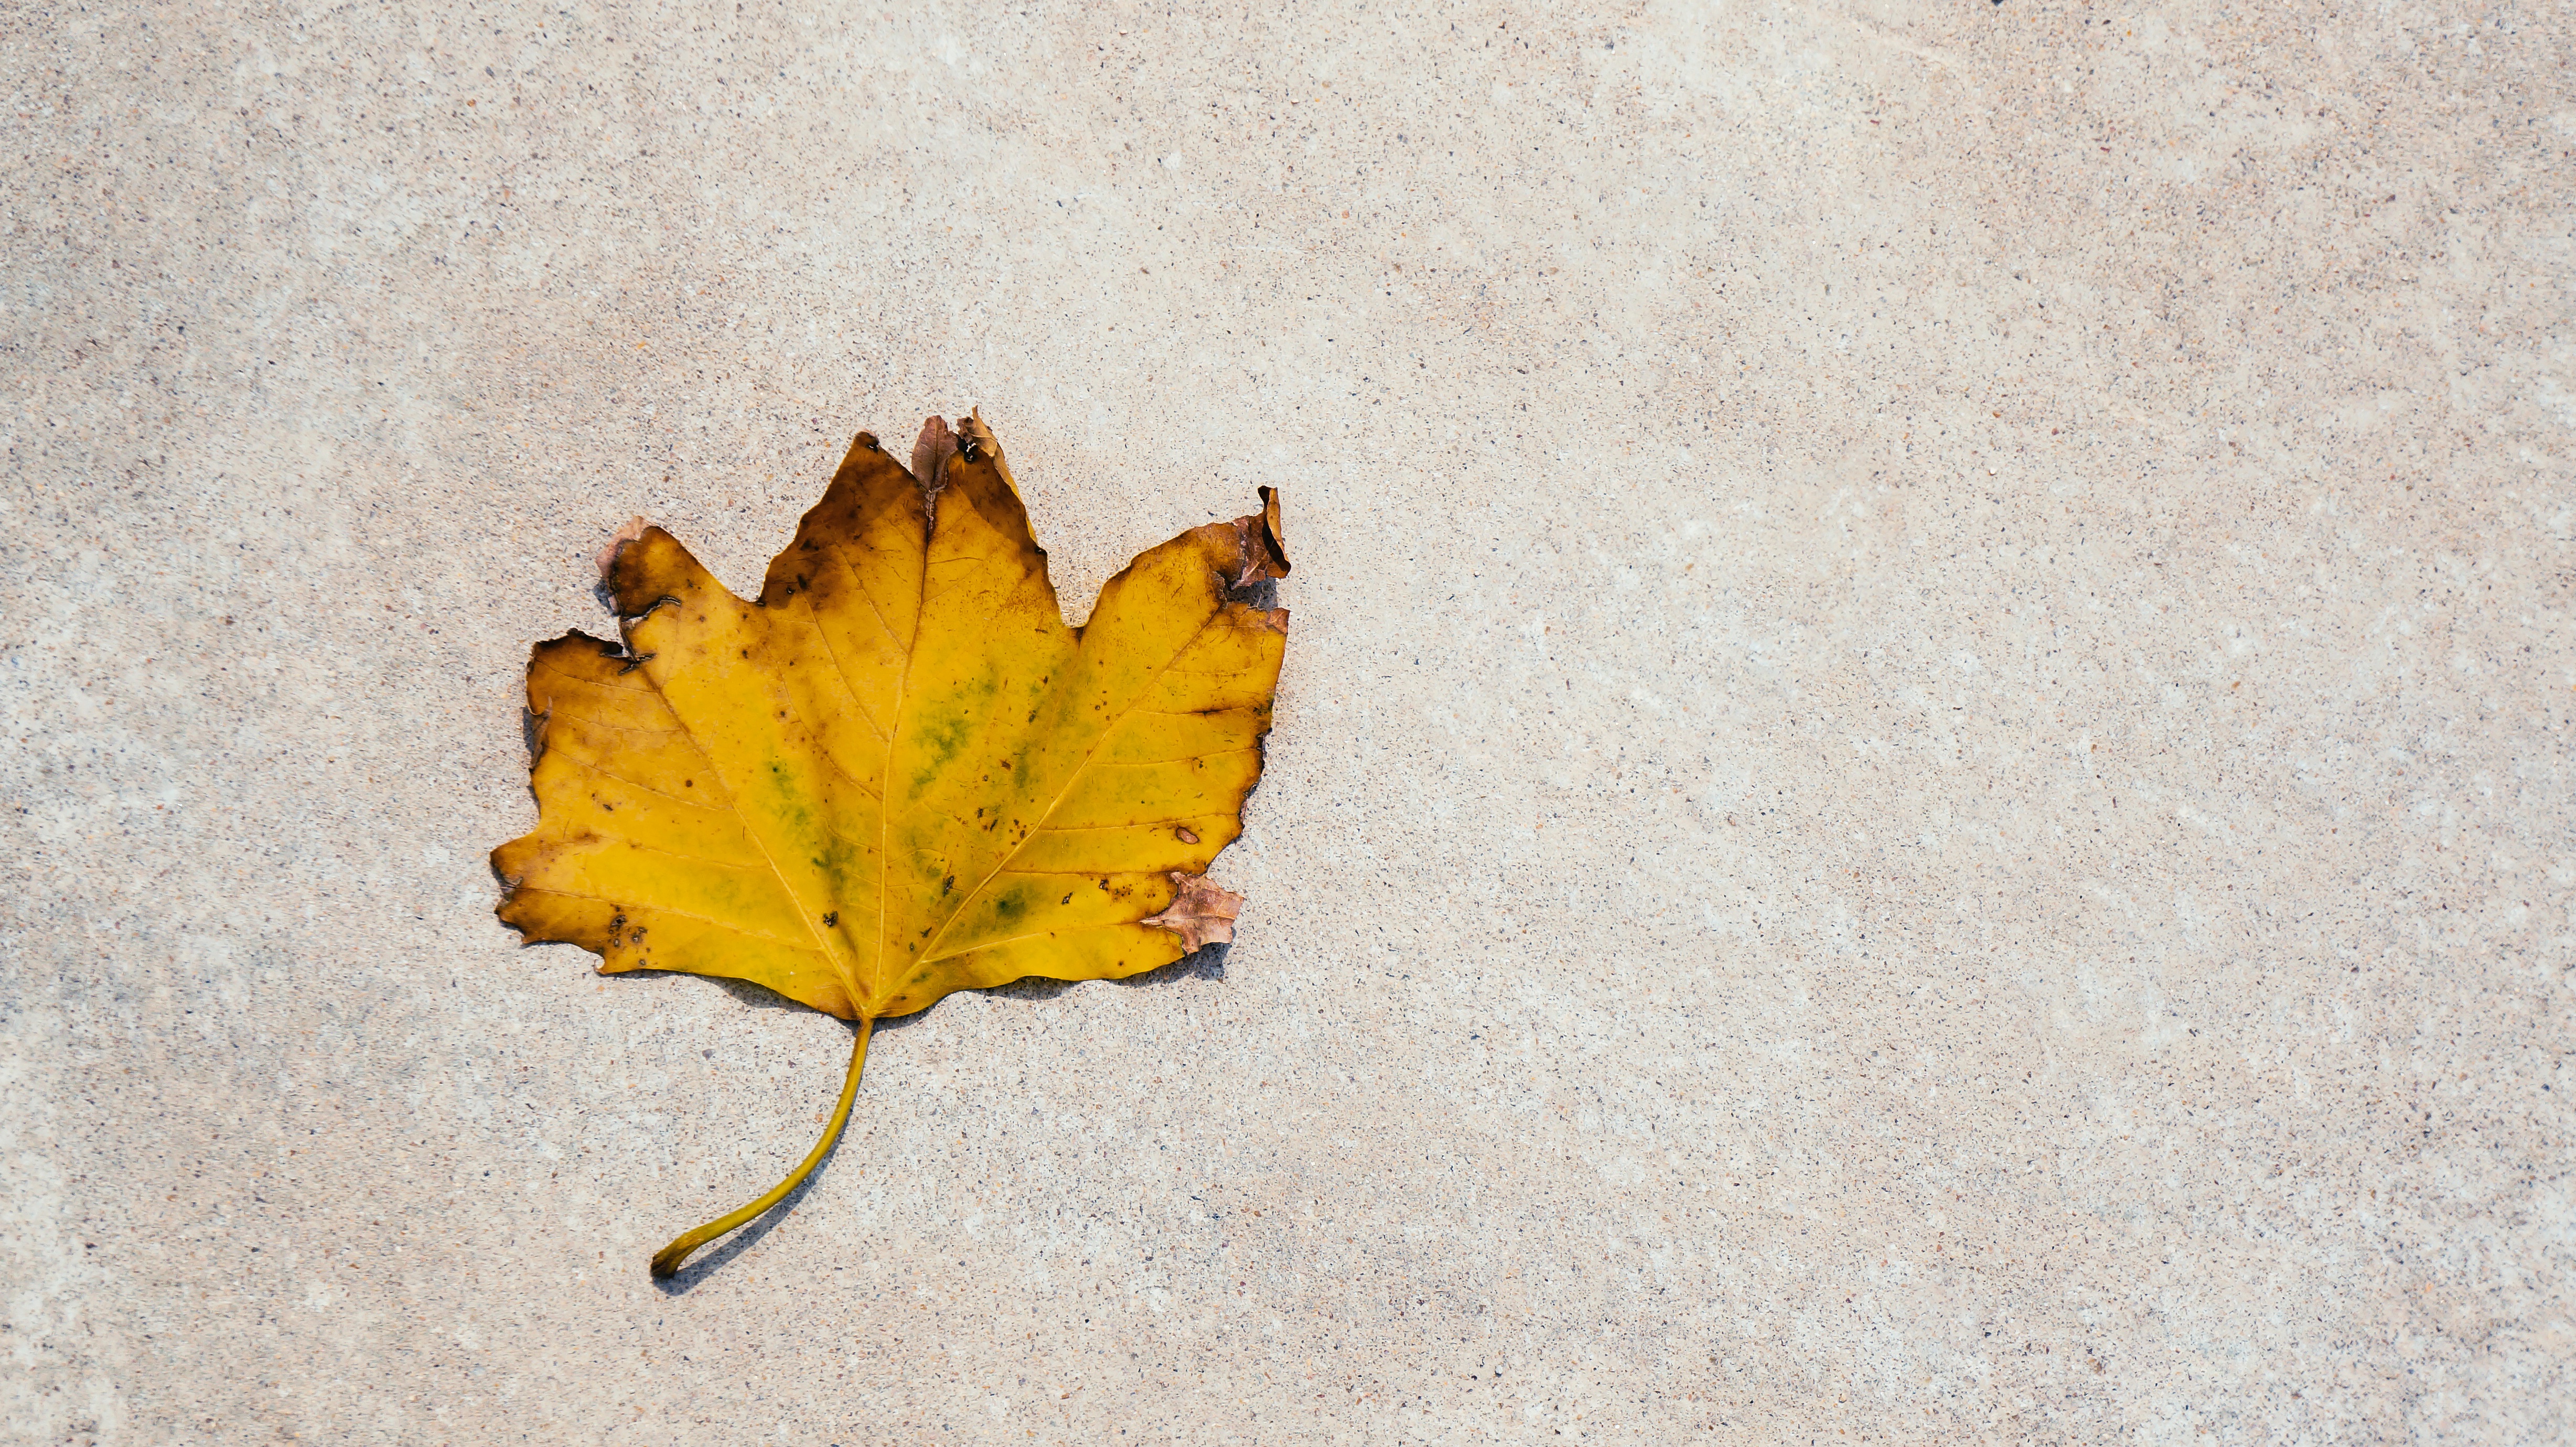
tree, branch, plant, leaf, flower, petal, autumn, yellow, season, maple leaf, macro photography, flowering plant, woody plant, land plant